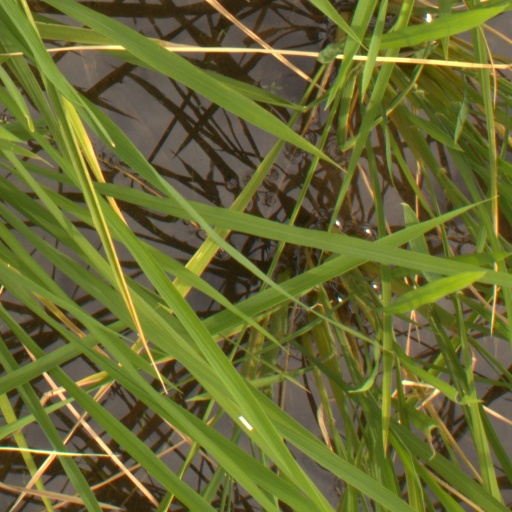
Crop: rice